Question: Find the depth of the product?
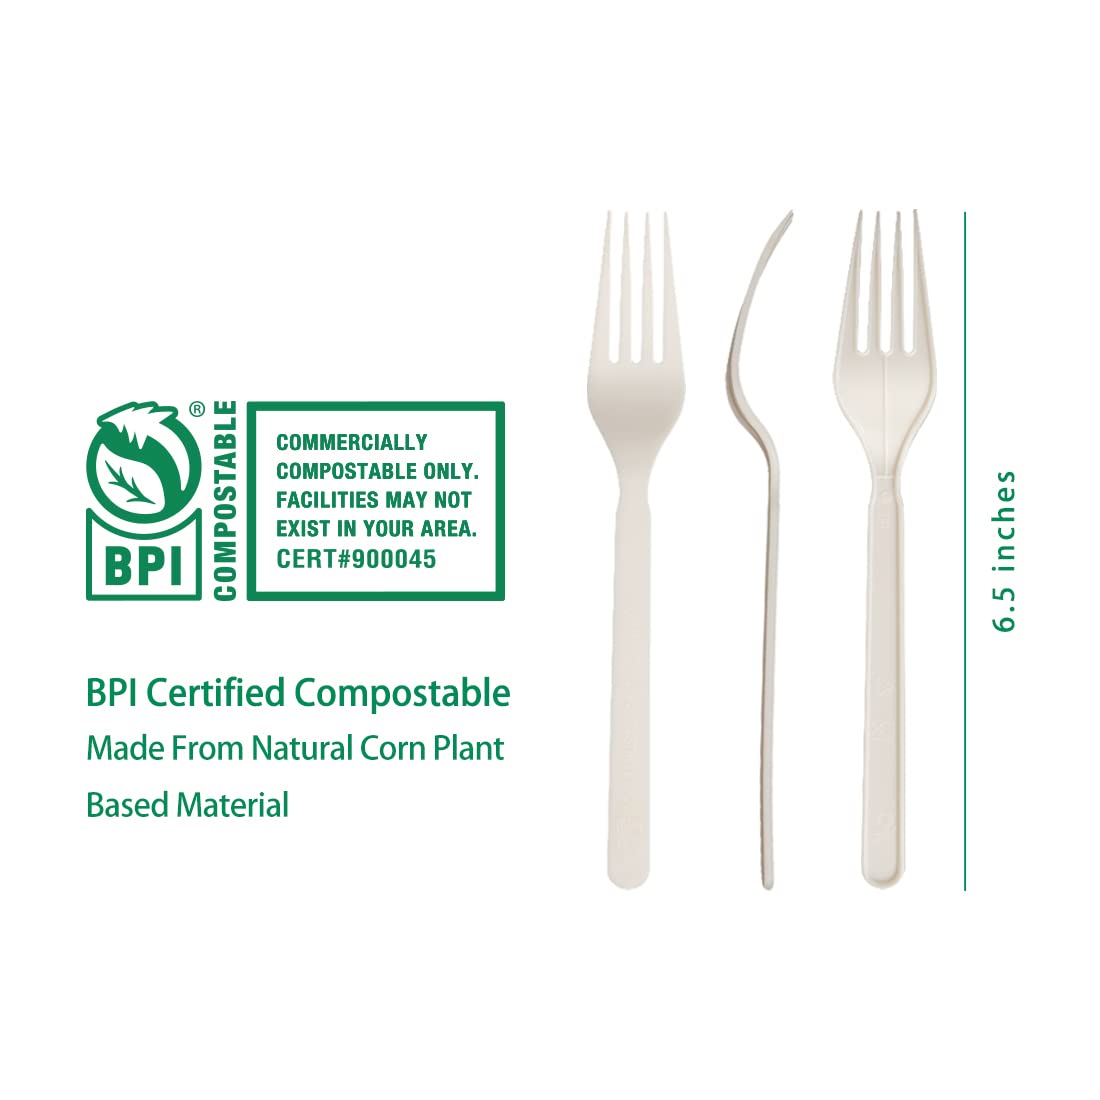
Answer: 6.5 inch